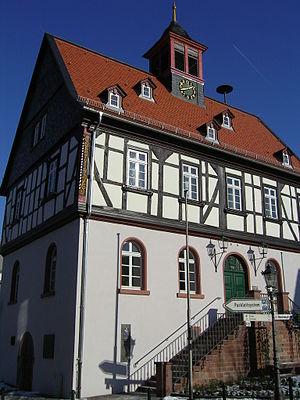
Bad Vilbel est une ville du land de Hesse en Allemagne, connue pour ses sources d'eau minérale. Elle est située à 8 km au nord-est de Francfort-sur-le-Main et est arrosée par la rivière Nidda.